Finland in the Eurovision Song Contest 2016

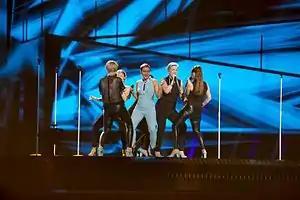
Sandhja during a rehearsal before the first semi-final

According to Eurovision rules, all nations with the exceptions of the host country and the "Big Five" (France, Germany, Italy, Spain and the United Kingdom) are required to qualify from one of two semi-finals in order to compete for the final; the top ten countries from each semi-final progress to the final. The European Broadcasting Union (EBU) split up the competing countries into six different pots based on voting patterns from previous contests, with countries with favourable voting histories put into the same pot. On 25 January 2016, a special allocation draw was held which placed each country into one of the two semi-finals, as well as which half of the show they would perform in. Finland was placed into the first semi-final, held on 10 May 2016, and was scheduled to perform in the first half of the show.